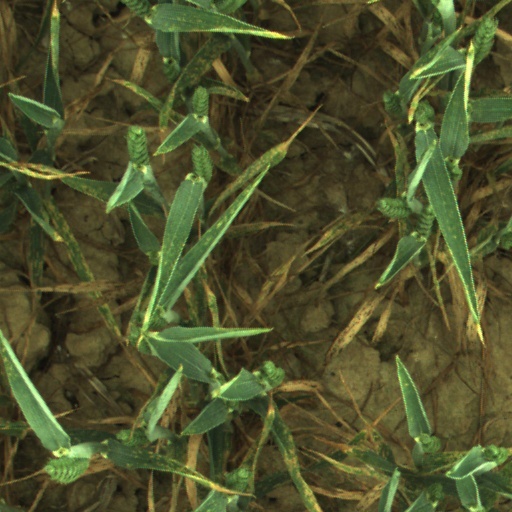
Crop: wheat